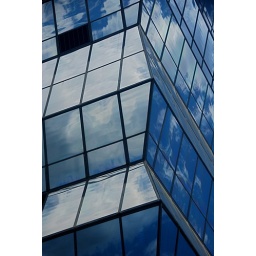
Blue sky and clouds reflected in the Children's National Hospital in DC. I like the contrast of the vent against the blue sky.